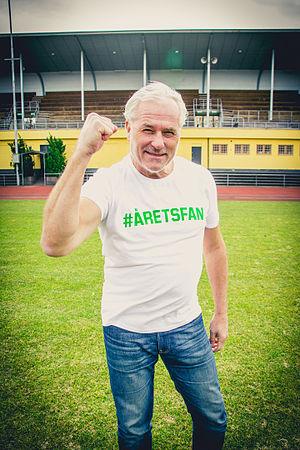
Glenn Hysén, né le 30 octobre 1959 à Göteborg, est un footballeur suédois, qui évoluait au poste de défenseur au Liverpool FC et en équipe de Suède.